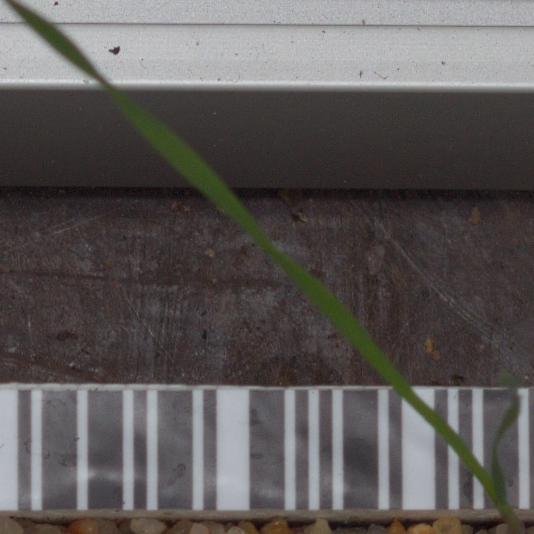
Label: black_grass